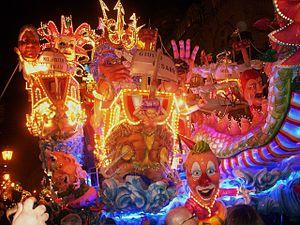
Le carnaval est un type de fête relativement répandu en Europe et en Amérique. Il consiste généralement en une période où les habitants de la ville sortent déguisés et se retrouvent pour chanter, danser, faire de la musique dans les rues, jeter des confettis et serpentins, défiler, éventuellement autour d’une parade.